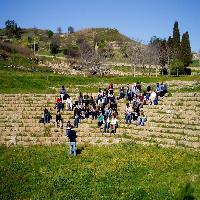
Weather: sun or clear